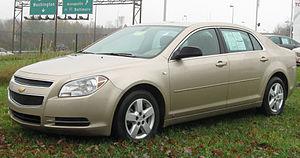
La Chevrolet Malibu est un véhicule de type intermédiaire produit aux États-Unis par General Motors. Le véhicule est vendu aux États-Unis, au Canada, au Mexique et en Israël.